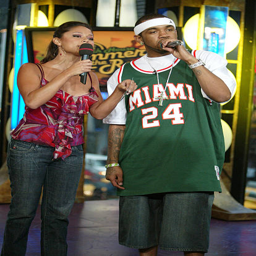
celebrity and hip hop artist make an appearance on music video tv program .